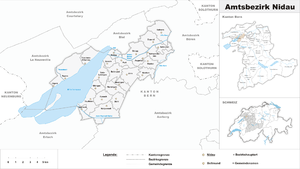
Le district de Nidau est l’un des 26 districts du canton de Berne, en Suisse. Son chef-lieu est la commune de Nidau. Il a une superficie de 113 km² et compte 25 communes :